Hydrological model

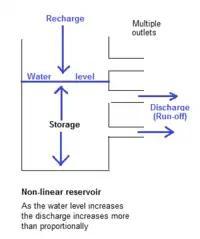
A non-linear reservoir used in rainfall-runoff modelling

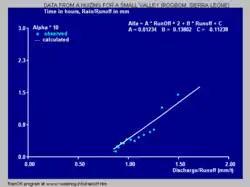
The reaction factor Alpha increases with increasing discharge.

Instead of using a series of linear reservoirs, also the model of a non-linear reservoir can be used.